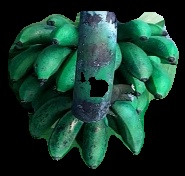
Variety: rasbale
Grade: grade3